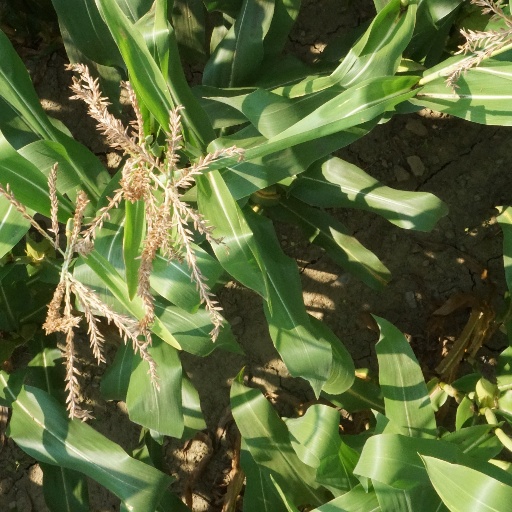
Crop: maize; corn